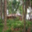
Label: house